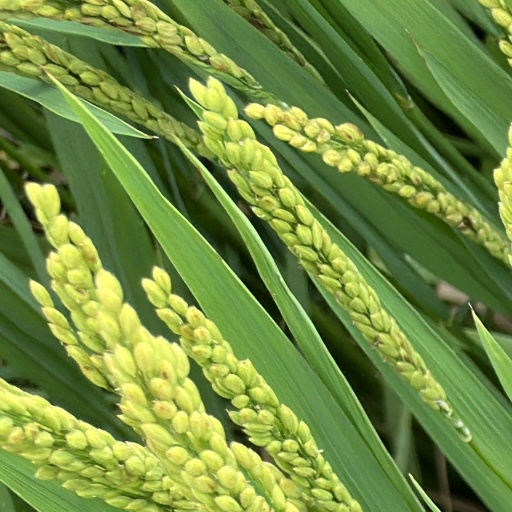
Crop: rice